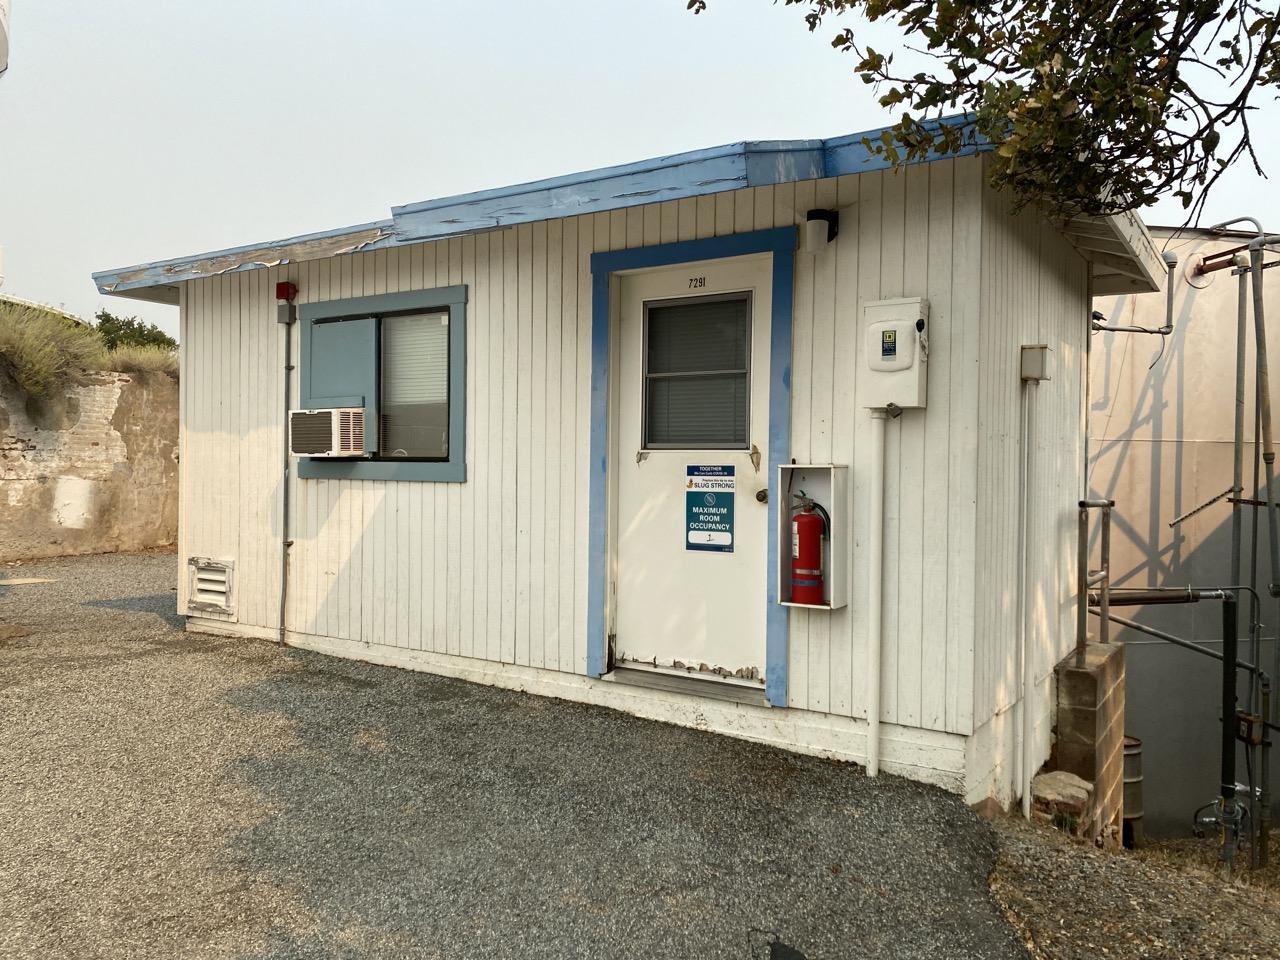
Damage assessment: no_damage